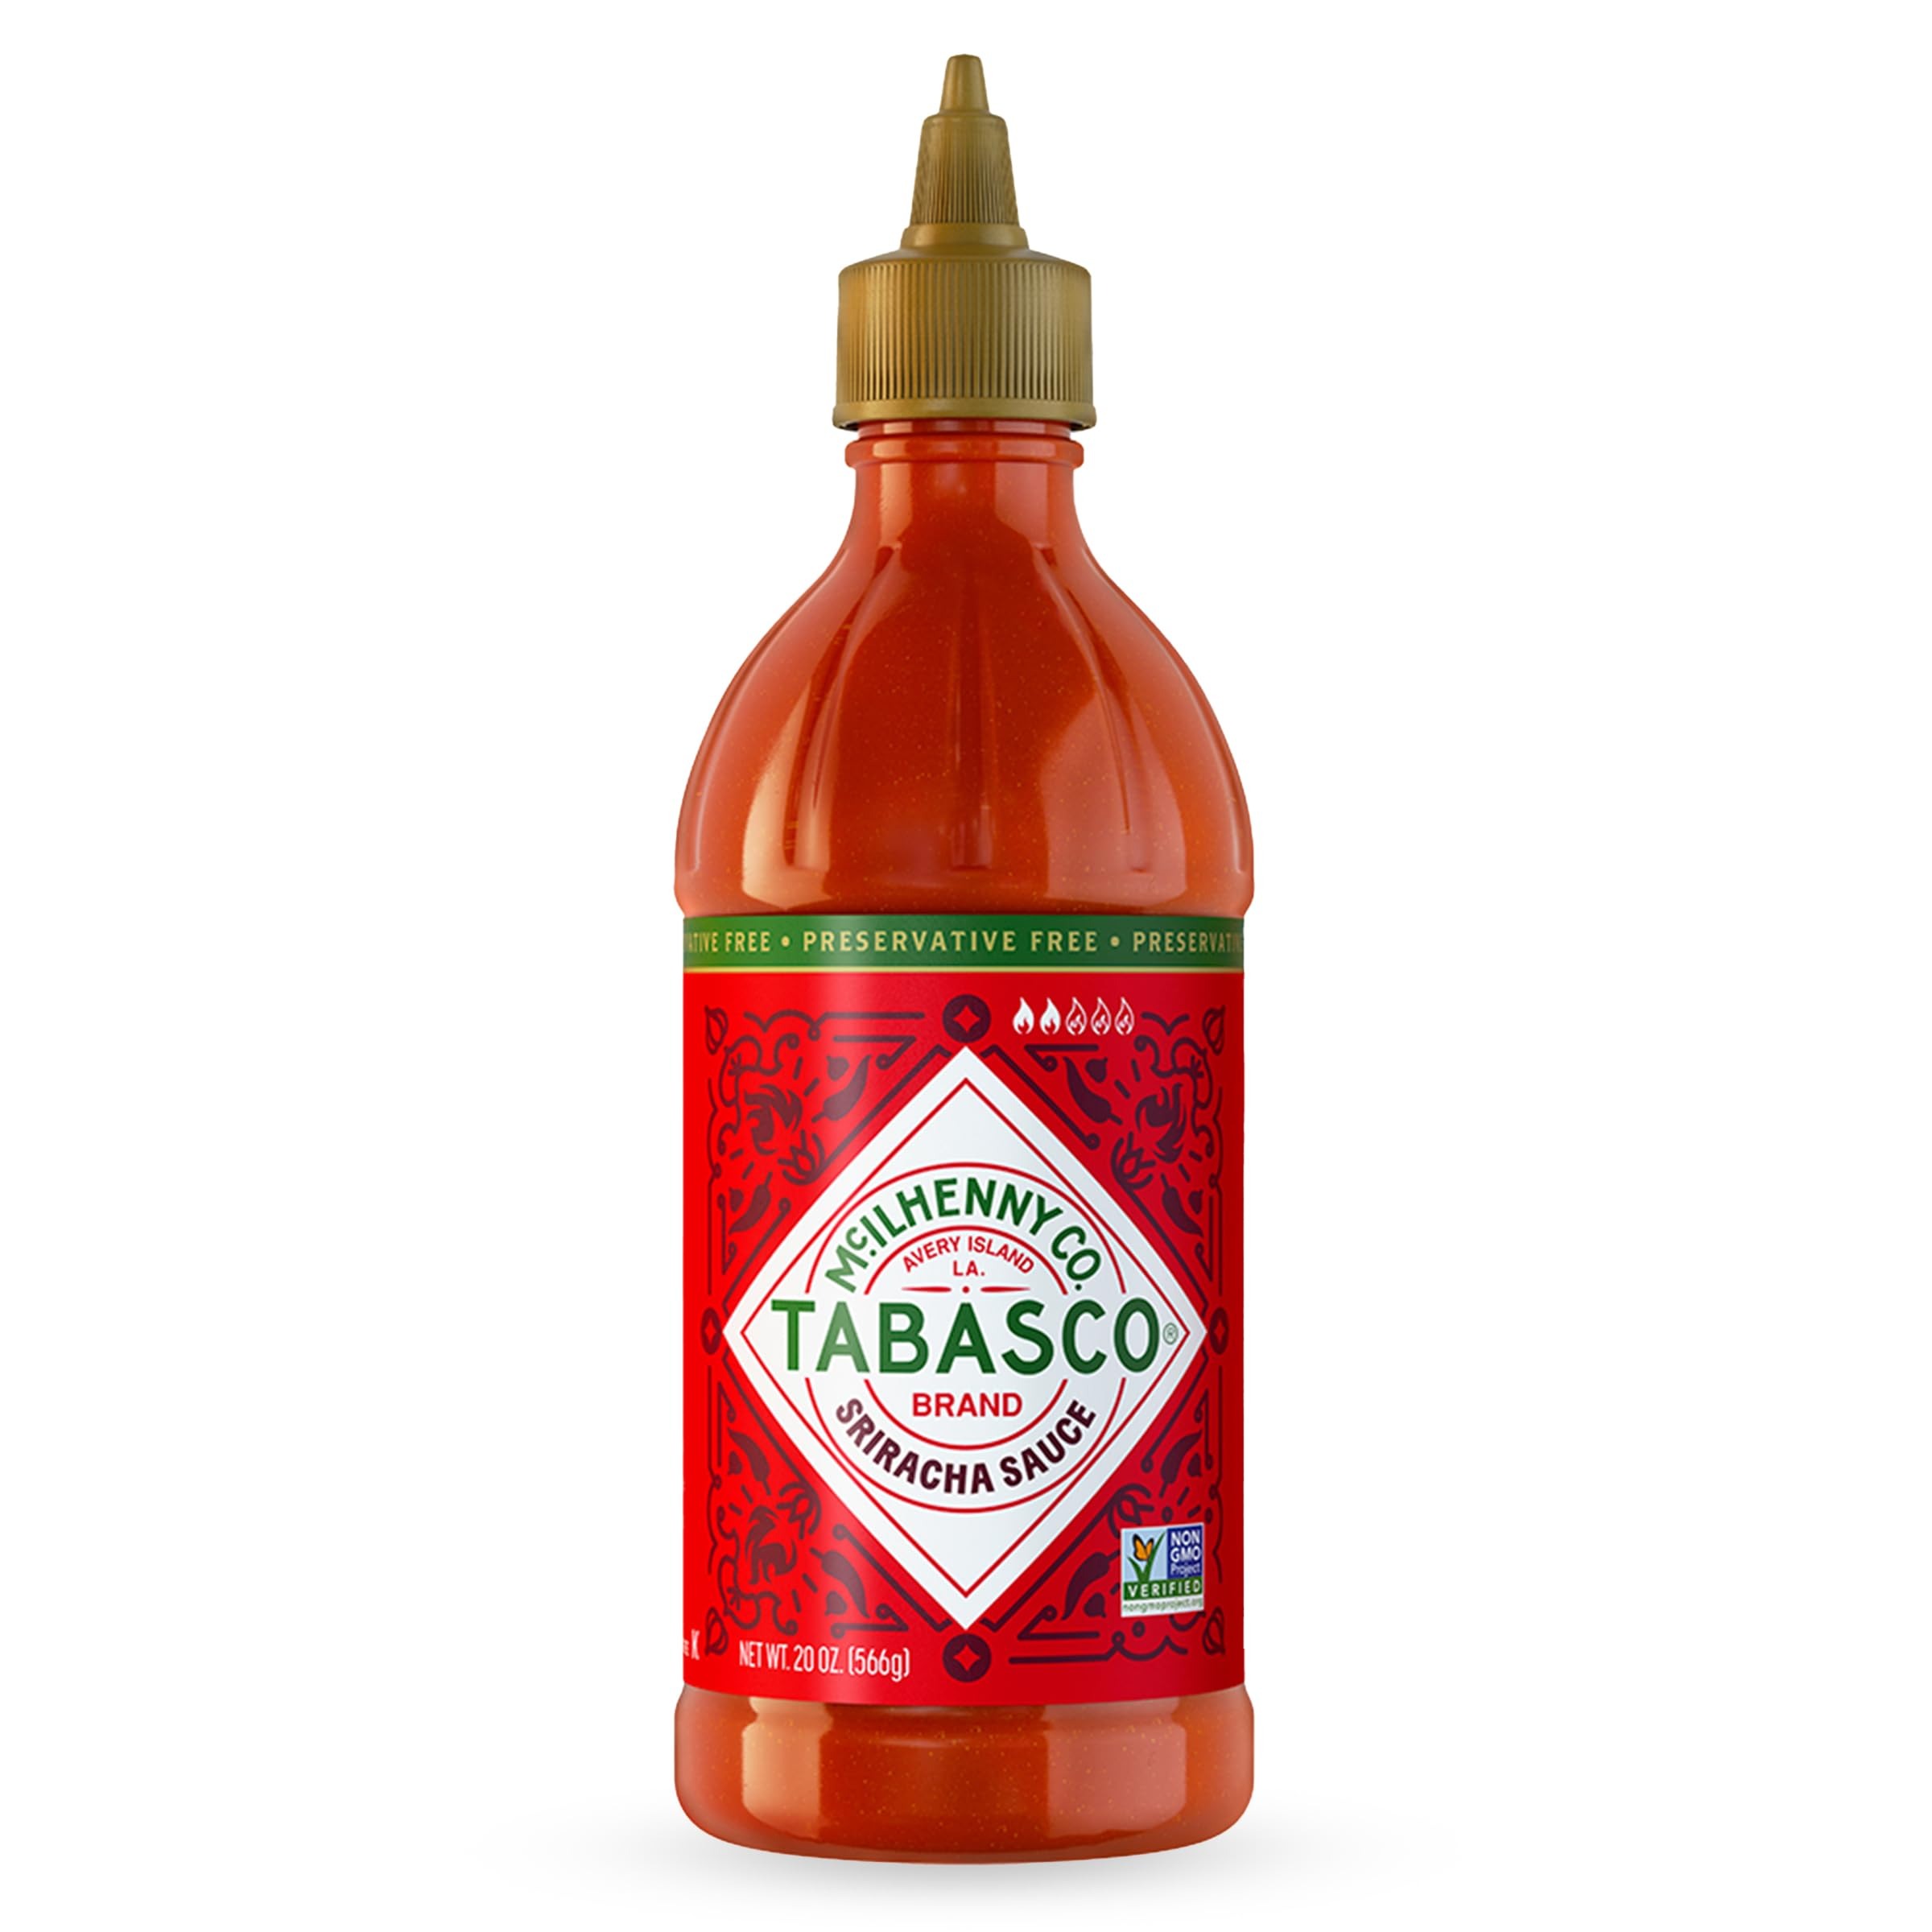
Item Name: TABASCO Brand Sriracha Sauce, Medium Hot Sauce, Easy-to-Squeeze Bottle, Thai-Style with Louisiana Twist, Rich & Bold Flavor, Great on Stir-Fry, Teriyaki, & More, 20 Oz (Pack of 1)
Bullet Point 1: SRIRACHA SAUCE: With sweet and savory notes of red jalapeno peppers with a smooth garlic finish, this rich and bold sauce is perfect for any meal
Bullet Point 2: RICH & BOLD: TABASCO Brand Sriracha Sauce is a Louisiana twist on the classic Thai recipe, our sriracha sauce is a masterful blend of all the spicy, sweet and savory flavors of Southeast Asian cuisine --with a touch of classic TABASCO heat. Splash some in stir fry, noodles and soups, or in any recipe that calls for the delicious combination of sweet chili and garlic
Bullet Point 3: LIGHT THINGS UP: With 9 flavor varieties, our sauces can help elevate the flavor of just about any meal. Drizzle our sriracha sauce on any main dish, side or mix with melted butter for a Sriracha glaze
Bullet Point 4: Medium heat with a Scoville rating of 1000-3000 SHU
Bullet Point 5: Non-GMO Project Verified, preservative free, gluten free, and Kosher
Value: 20.0
Unit: Fl Oz

Price: 5.49